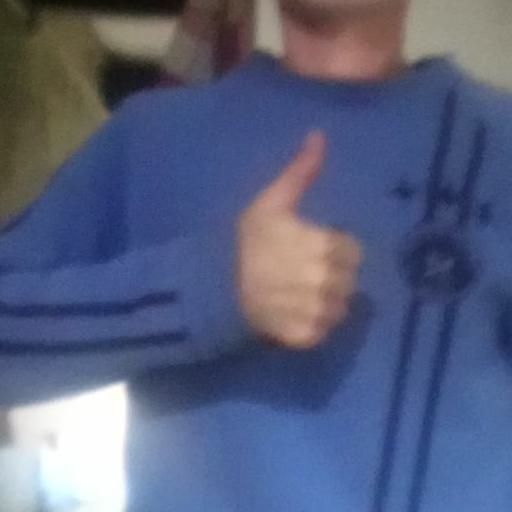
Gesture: like